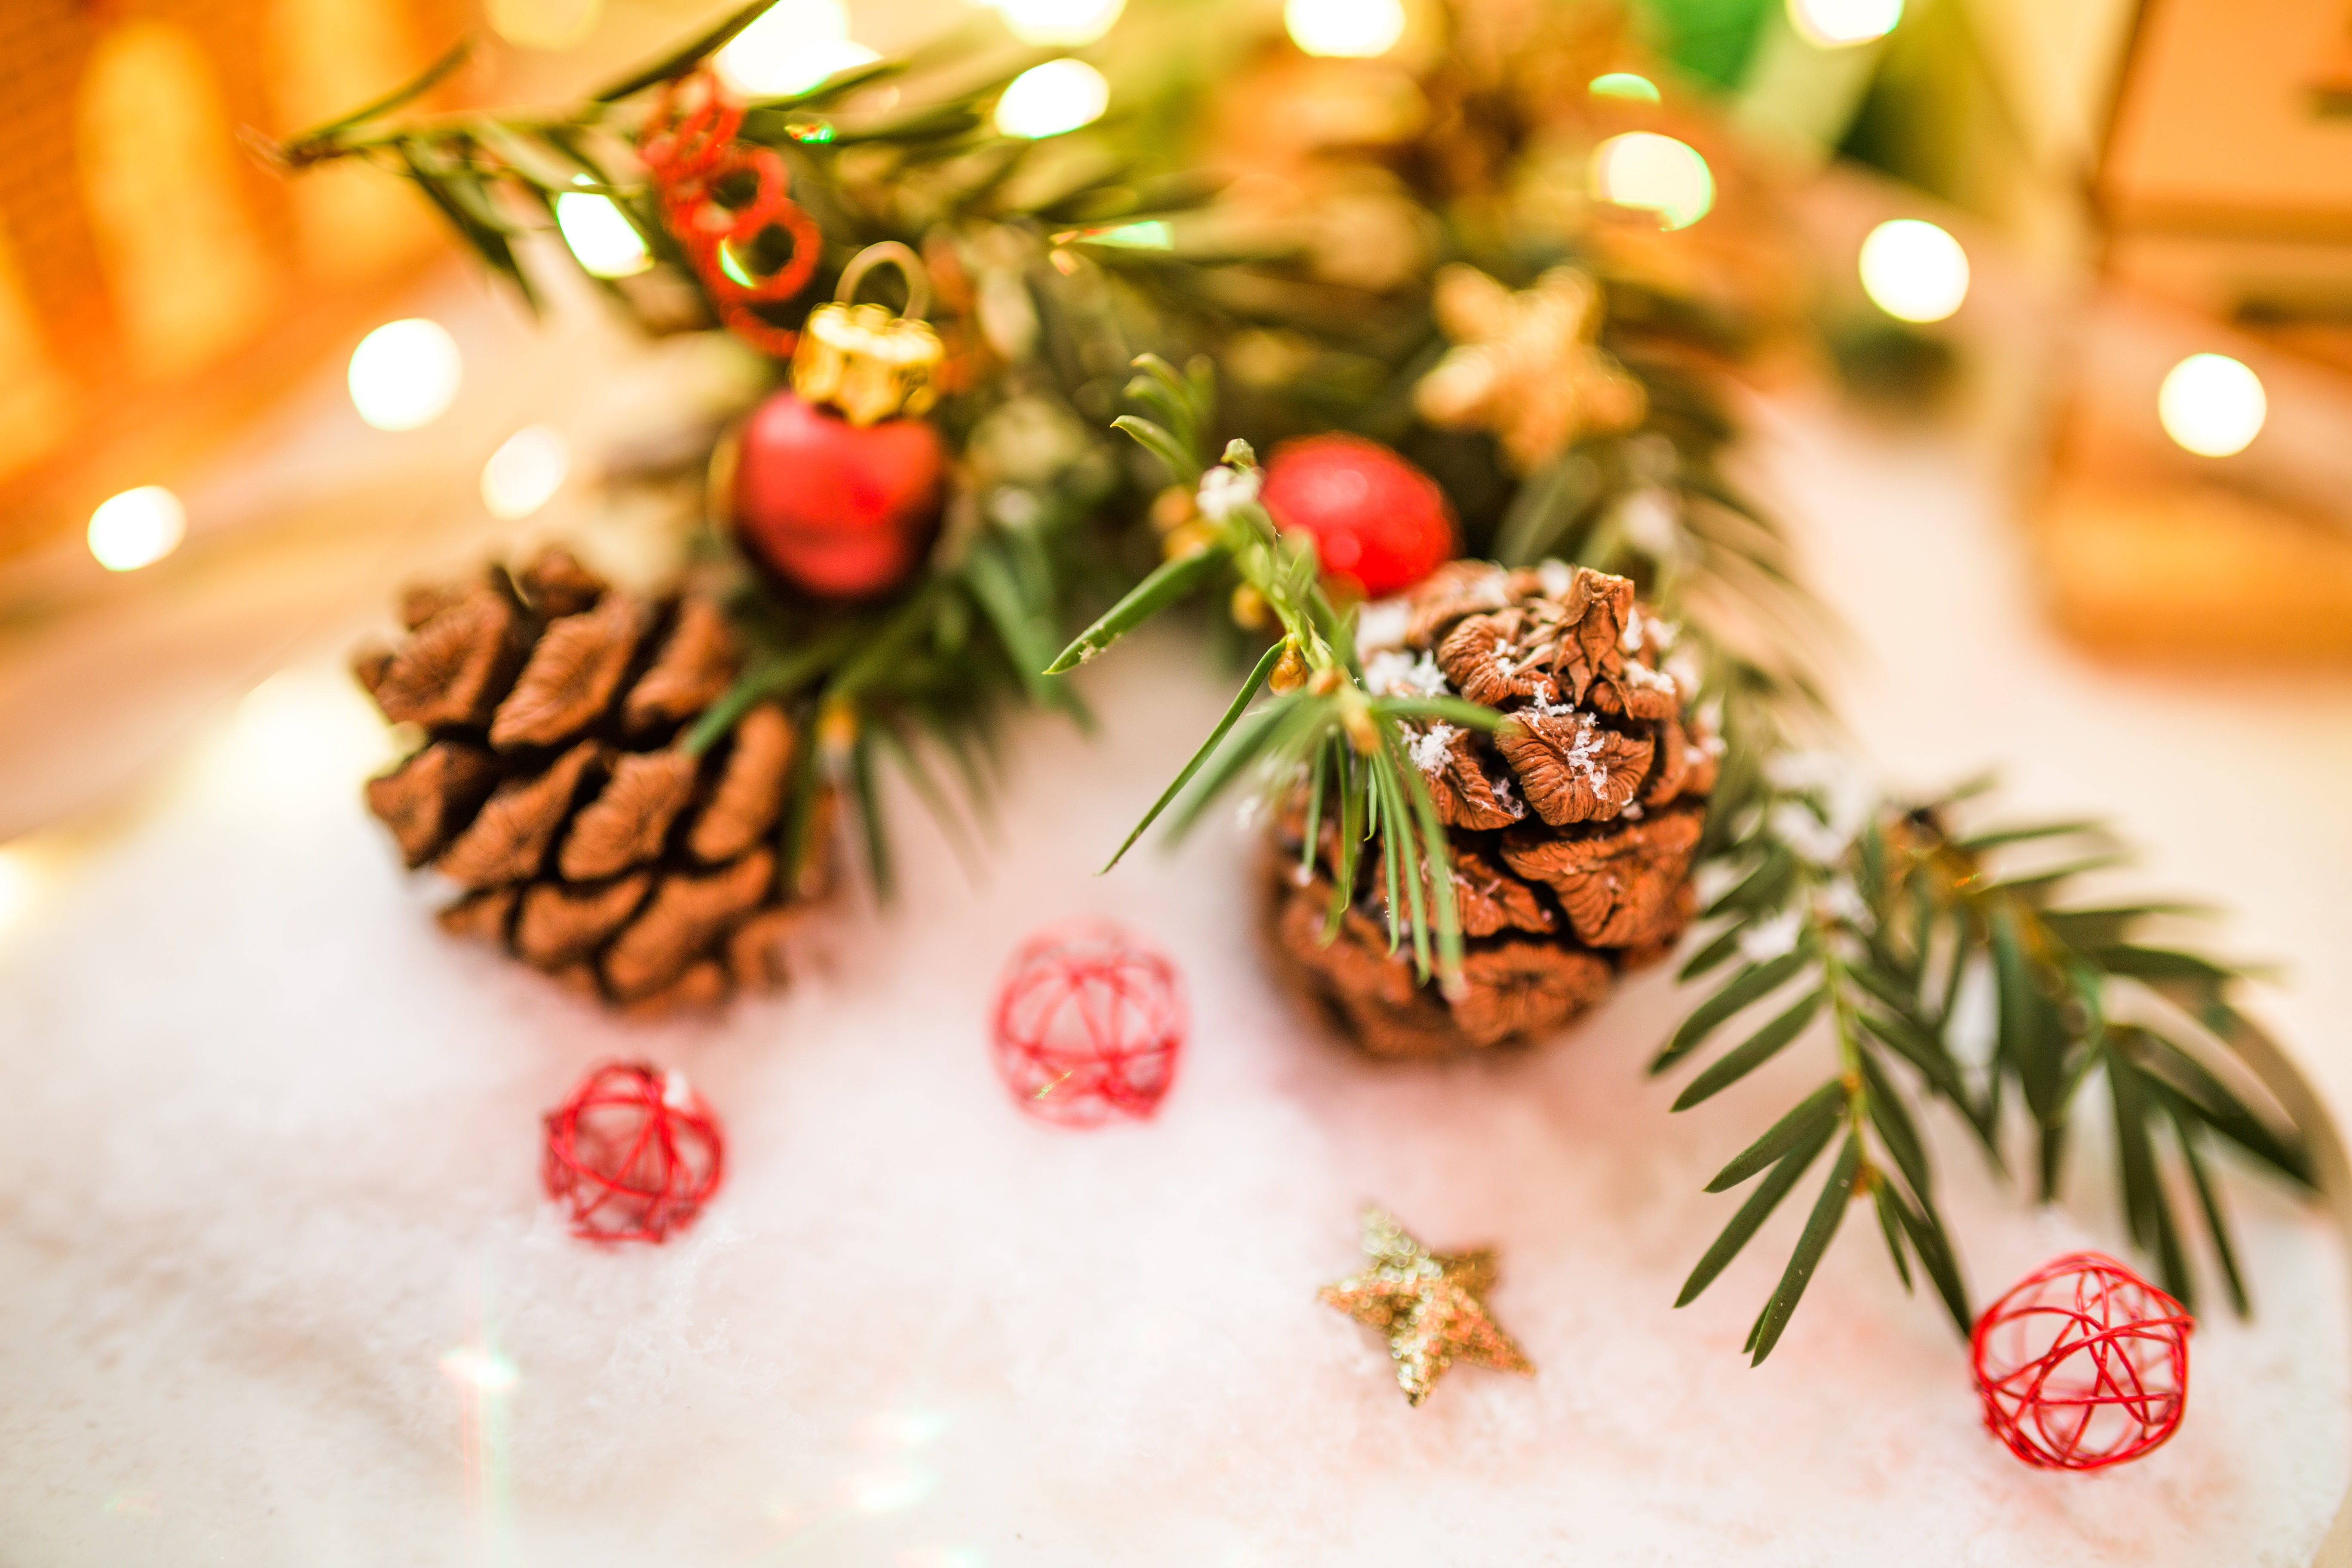
branch, winter, meal, food, produce, holiday, christmas, christmas tree, christmas decoration, depth of field, christmas ornaments